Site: brandenburg
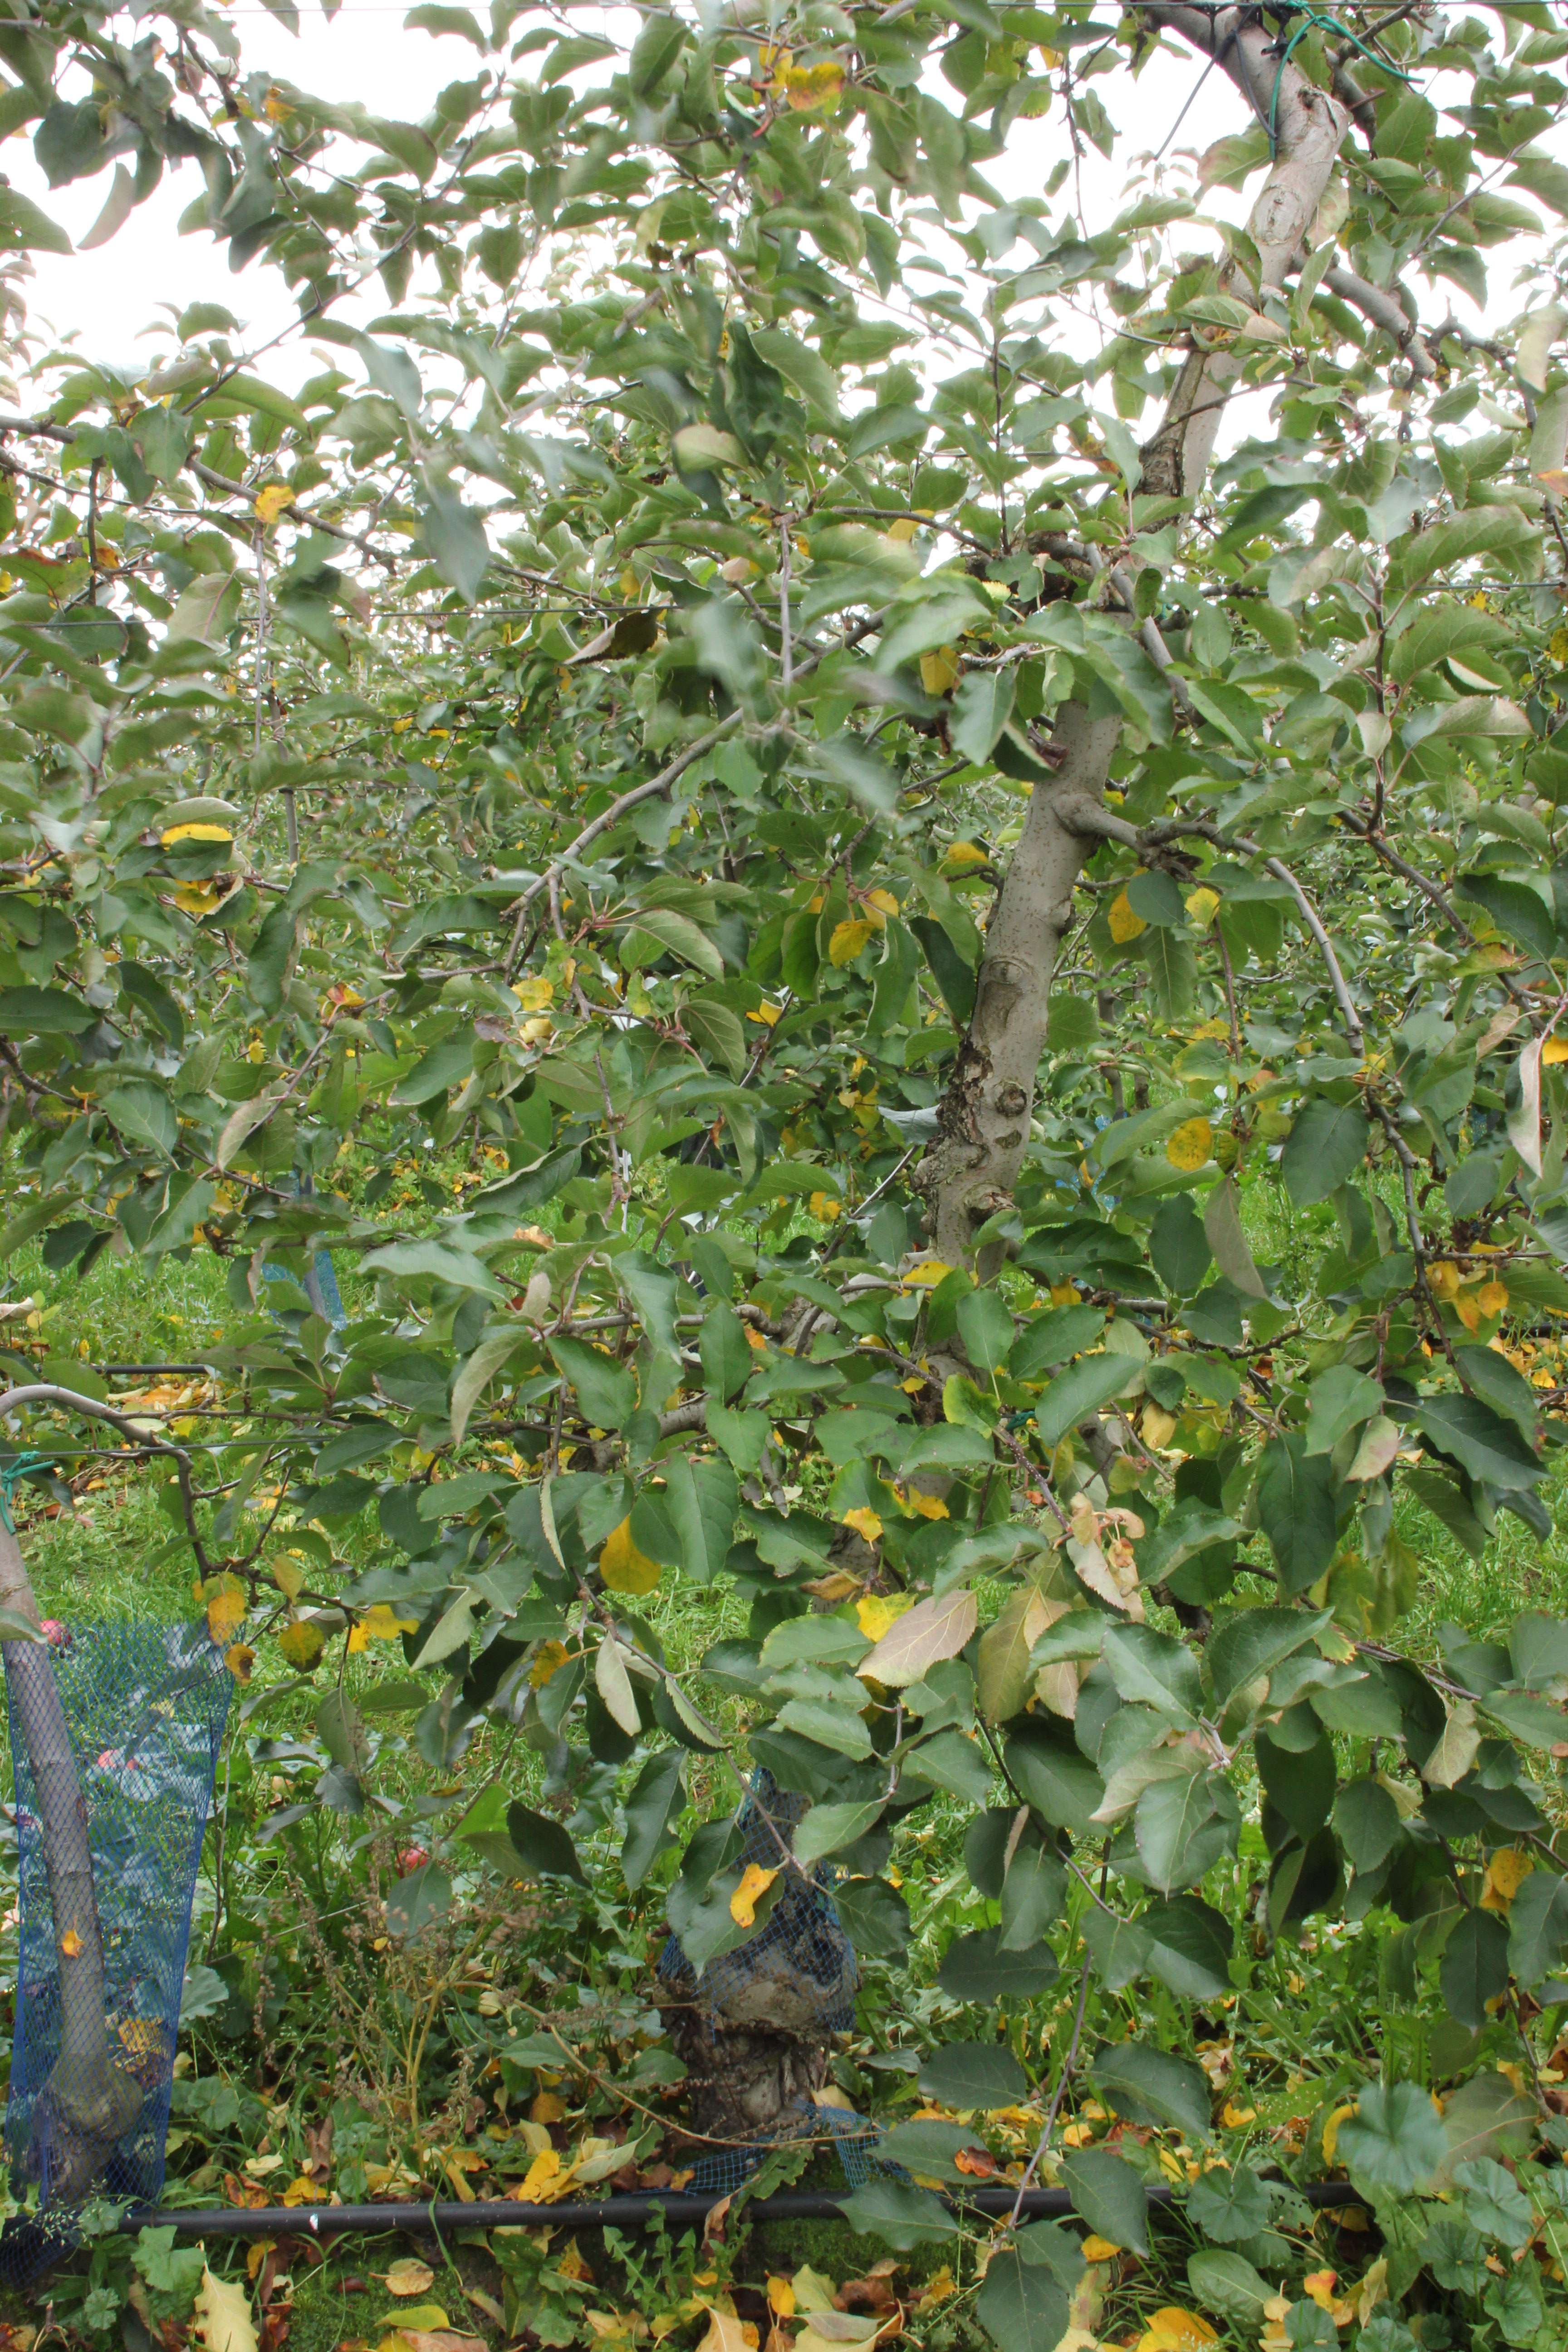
Growth stage (BBCH 91): Senescence, beginning of dormancy